Transient Array Radio Telescope

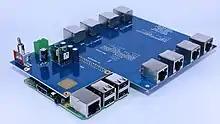
TART-2 basestation PCB showing the 8 Cat-6 Ethernet ports for communication with the radio hubs, and the Raspberry Pi host computer below.

The basestation is a single PCB with an attached Raspberry Pi computer, and Papilio Pro FPGA daughter board. The basestation provides the 16.3767 MHz Crystal Oscillator which is distributed to the four radio hubs to provide synchronous clocking to the RF front ends. The data is returned from the radios via each radio hub to the basestation, consisting of 24 parallel streams of 1-bit samples. An FPGA processes these samples, acting as a radio correlator. The 276 correlations are sent to the Raspberry Pi host via SPI, and made available over a RESTful API.